Albert Nicolai Schioldann

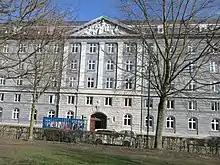
Schioldanns Stiftelse at Hørsholmgade 22 in Copenhagen

Schioldann founded Schioldanns Stiftelse at Hørsholmsgade 22 in Nørrebro. The five-storey building was completed in 1902 to designs by the architect Emil Jørgensen and provided free accommodation for families and individuals in difficult circumstances. Schioldann was chairman of the board until his death.